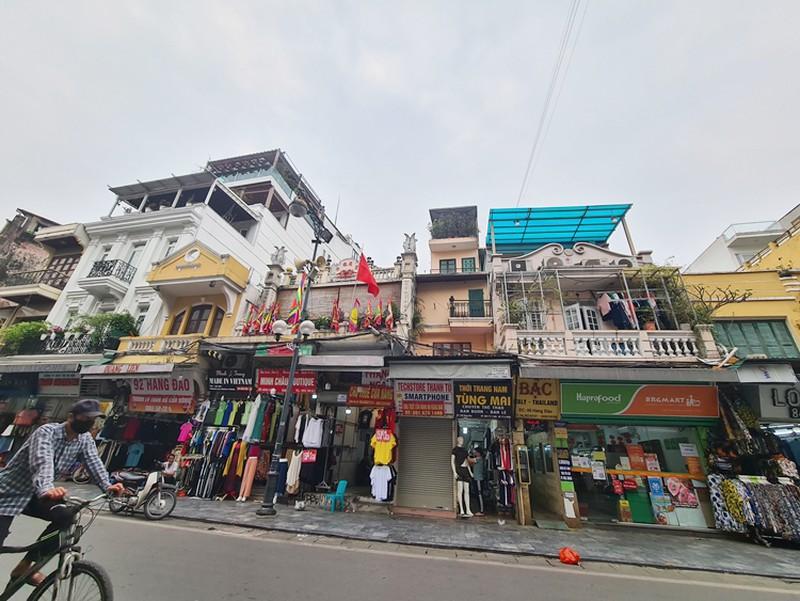
ở bên đường có một vài cửa hàng bán quần áo